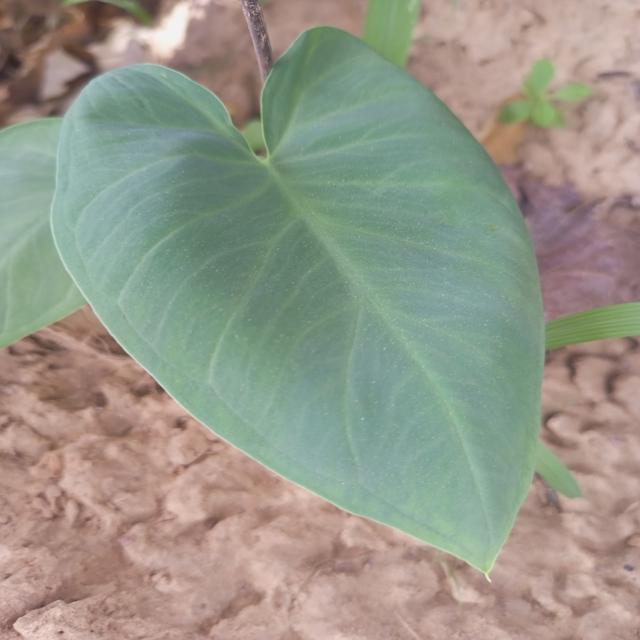
Label: Healthy